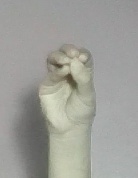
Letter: ha